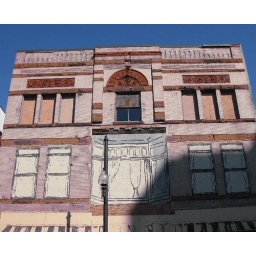
building with cartoon windows in downtown wilmington